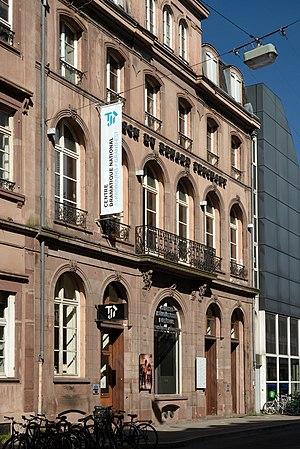
TJP - La façade de la Grande Scène, 7 rue des balayeurs, Strasbourg
Le TJP Centre dramatique national Strasbourg Grand Est est un théâtre créé en 1974 à Strasbourg par André Pomarat. En 1991, le théâtre devient Centre dramatique national pour l'enfance et la jeunesse. Il est dirigé par Grégoire Callies de 1997 à 2012 à la suite d'André Pomarat. Le directeur actuel est Renaud Herbin, marionnettiste, depuis janvier 2012, date à laquelle le théâtre est renommé en TJP.